Aiden O'Neill

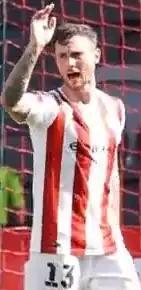
O'Neill with Melbourne City in 2023

O'Neill signed a three-year deal with Melbourne City in September 2020.